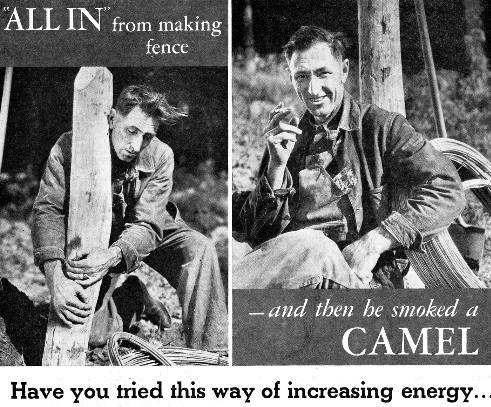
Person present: No